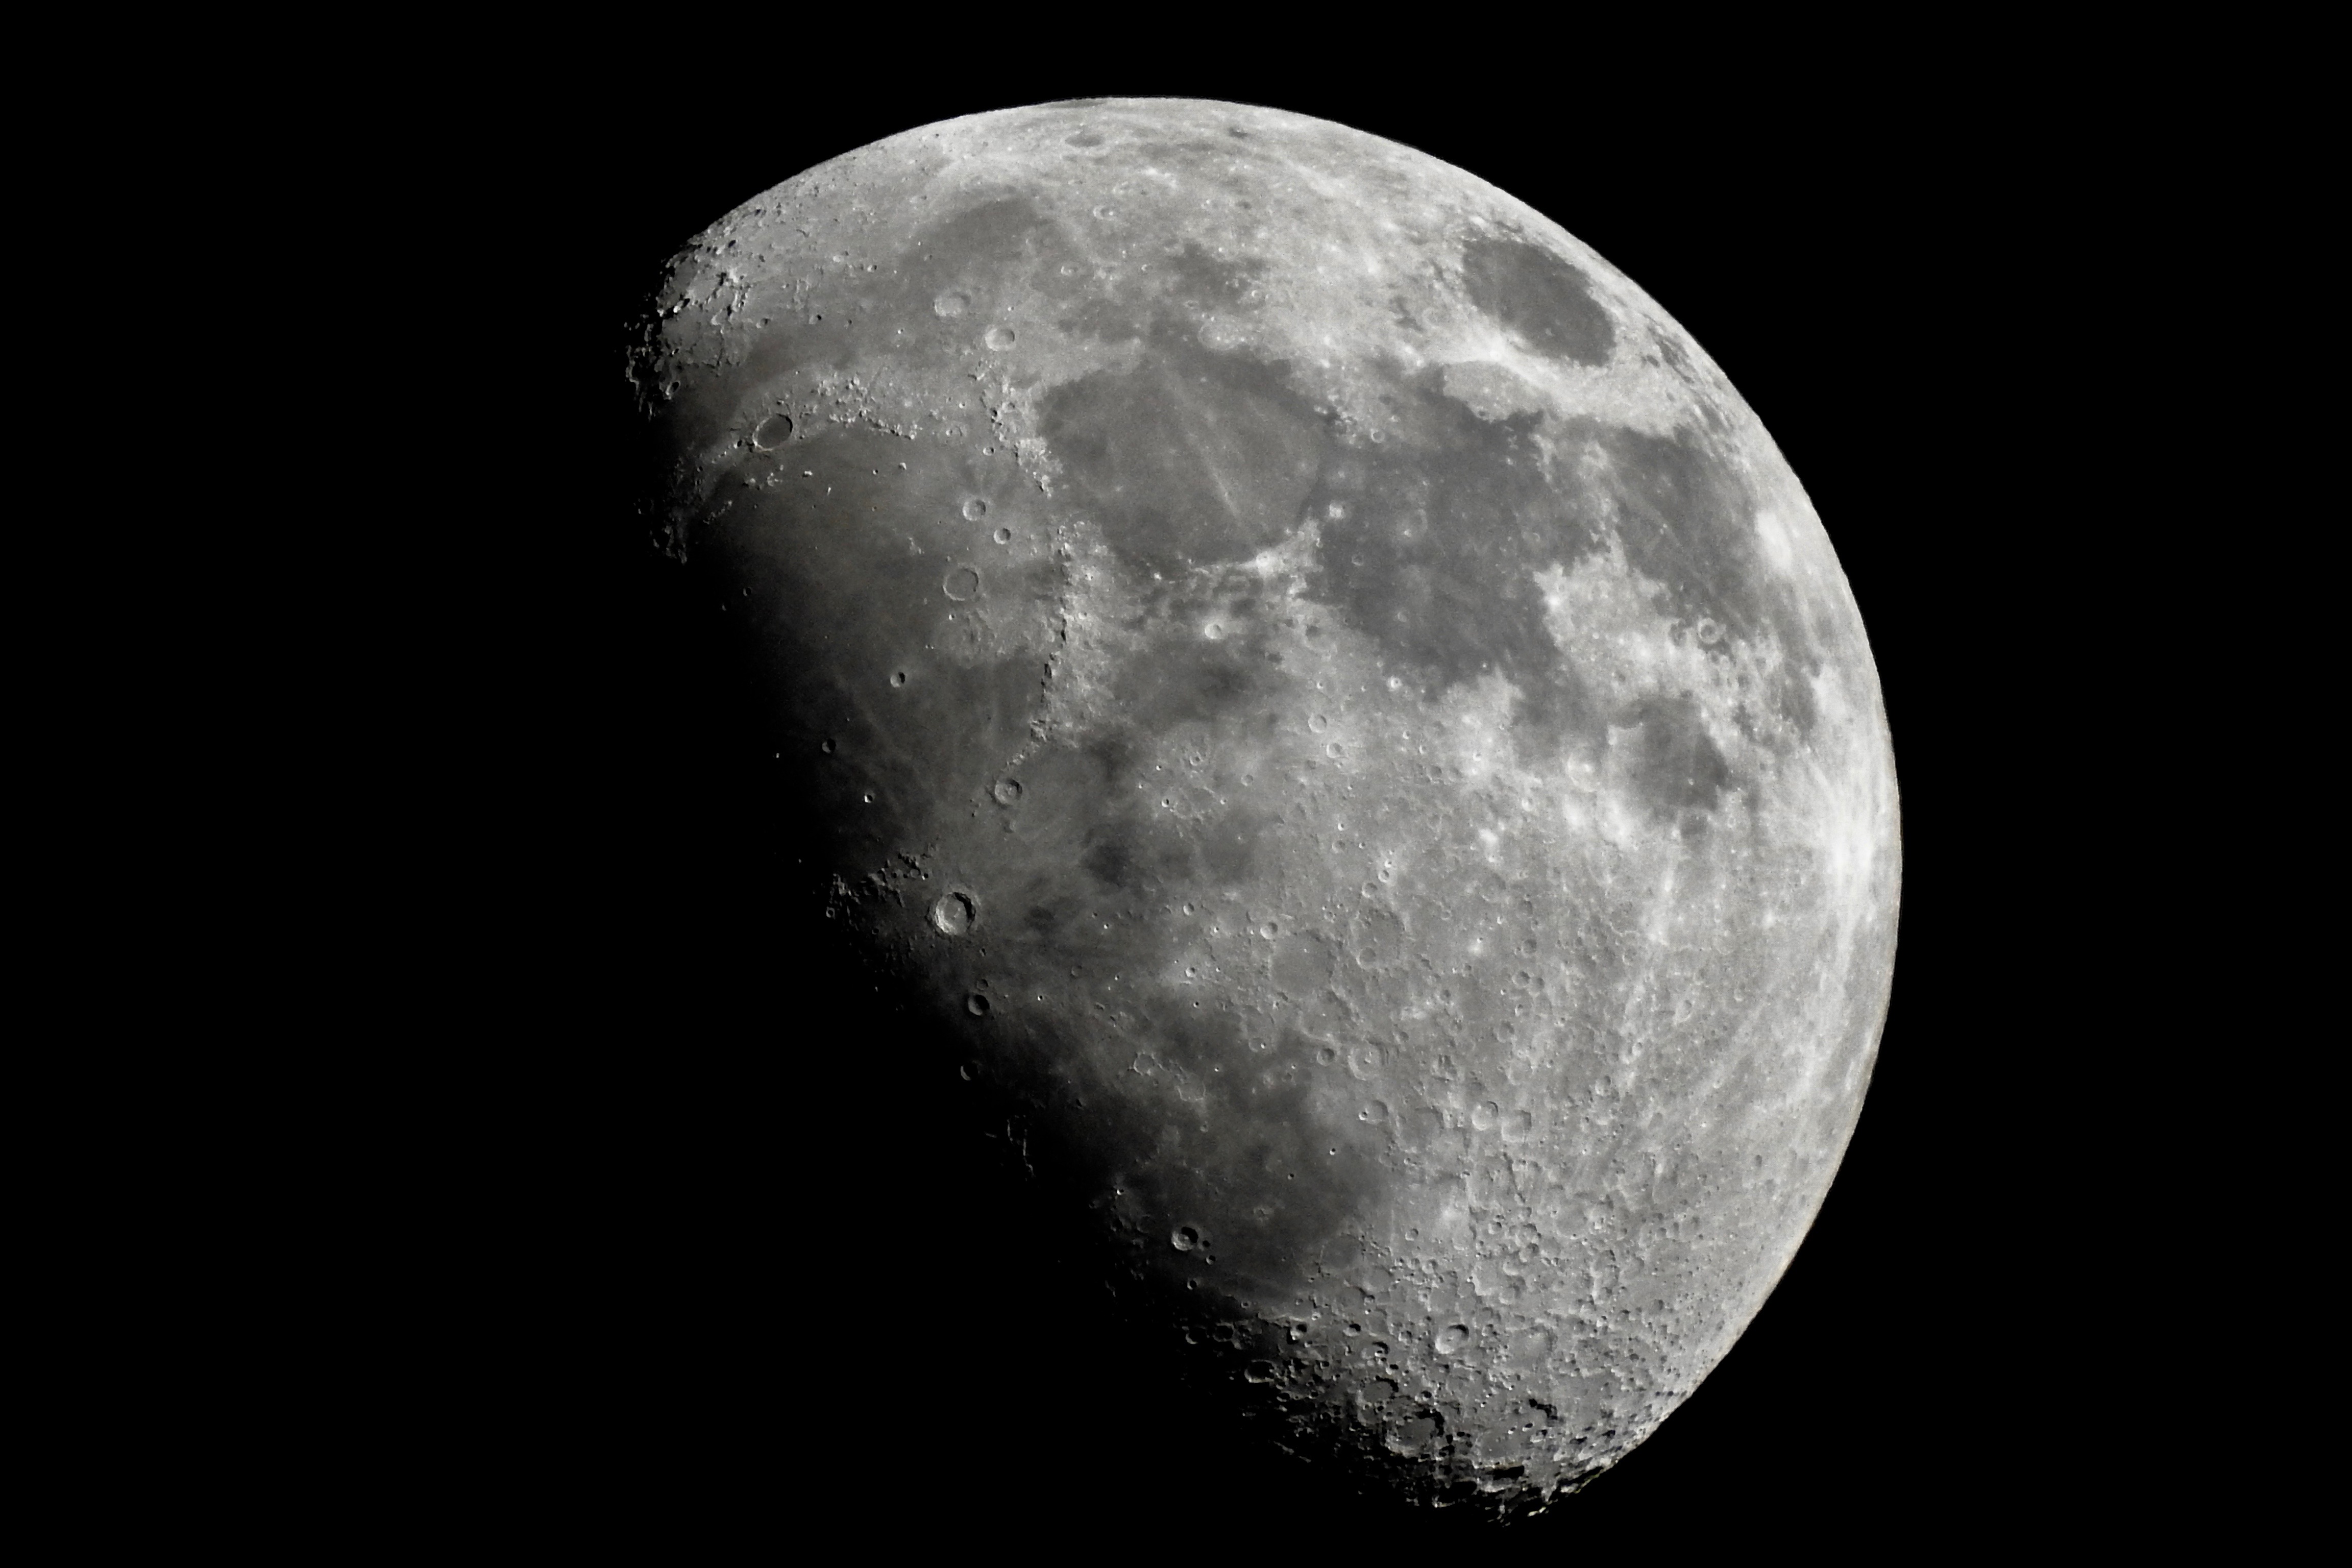
lua, moon, black, astronomical object, monochrome photography, black and white, monochrome, darkness, sky, atmosphere, close up, night, astronomy, space, outer space, stock photography, font, midnight, moonlight, celestial event, universe, photography, macro photography, style, still life photography